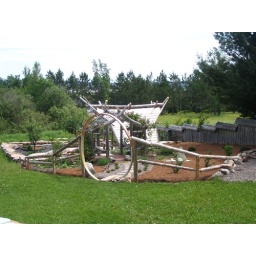
tea garden under construction - partial copper cladding on moon gate, more copper, rock rim and water container coming